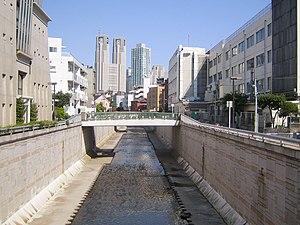
La rivière Kanda est un cours d'eau de Tokyo qui parcourt 24,6 km du parc d'Inokashira à Mitaka jusqu'à la Sumida-gawa sous le pont de Ryōgoku à la limite de Taitō, Chūō et Sumida-ku. Tout son cours se déroule au sein de Tokyo où il draine une superficie de 105 km². La Kanda-gawa est désignée comme rivière de classe 1.